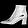
Label: Ankle boot